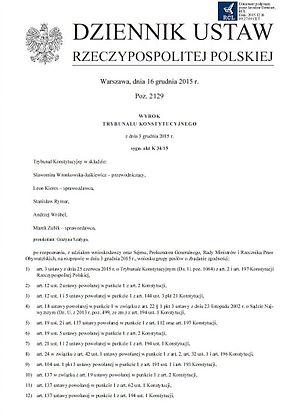
La Pologne connaît plusieurs réformes judiciaires à partir de 2015. Le gouvernement conservateur polonais réforme en 2015 le Tribunal constitutionnel en prévoyant notamment une double élection de ses cinq juges par les députés des VIIᵉ et VIIIᵉ législatures de la Diète ; face à la contestation d'une partie de la population, le projet initial est en partie amendé. D'autres institutions judiciaires font l'objet de réformes à partir de 2017.